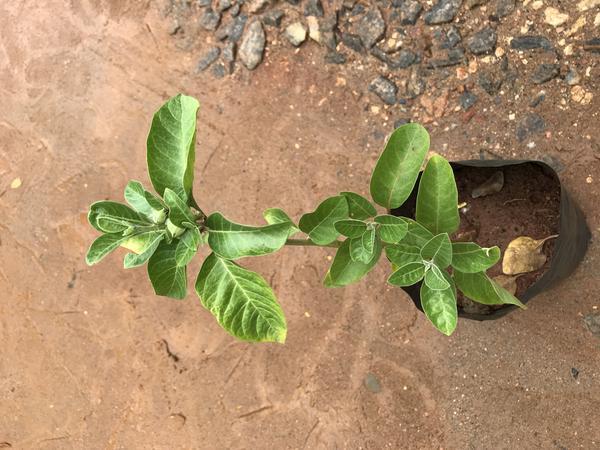
Plant: Ashwagandha